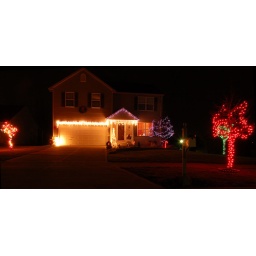
my house (taken from) in the middle of the street